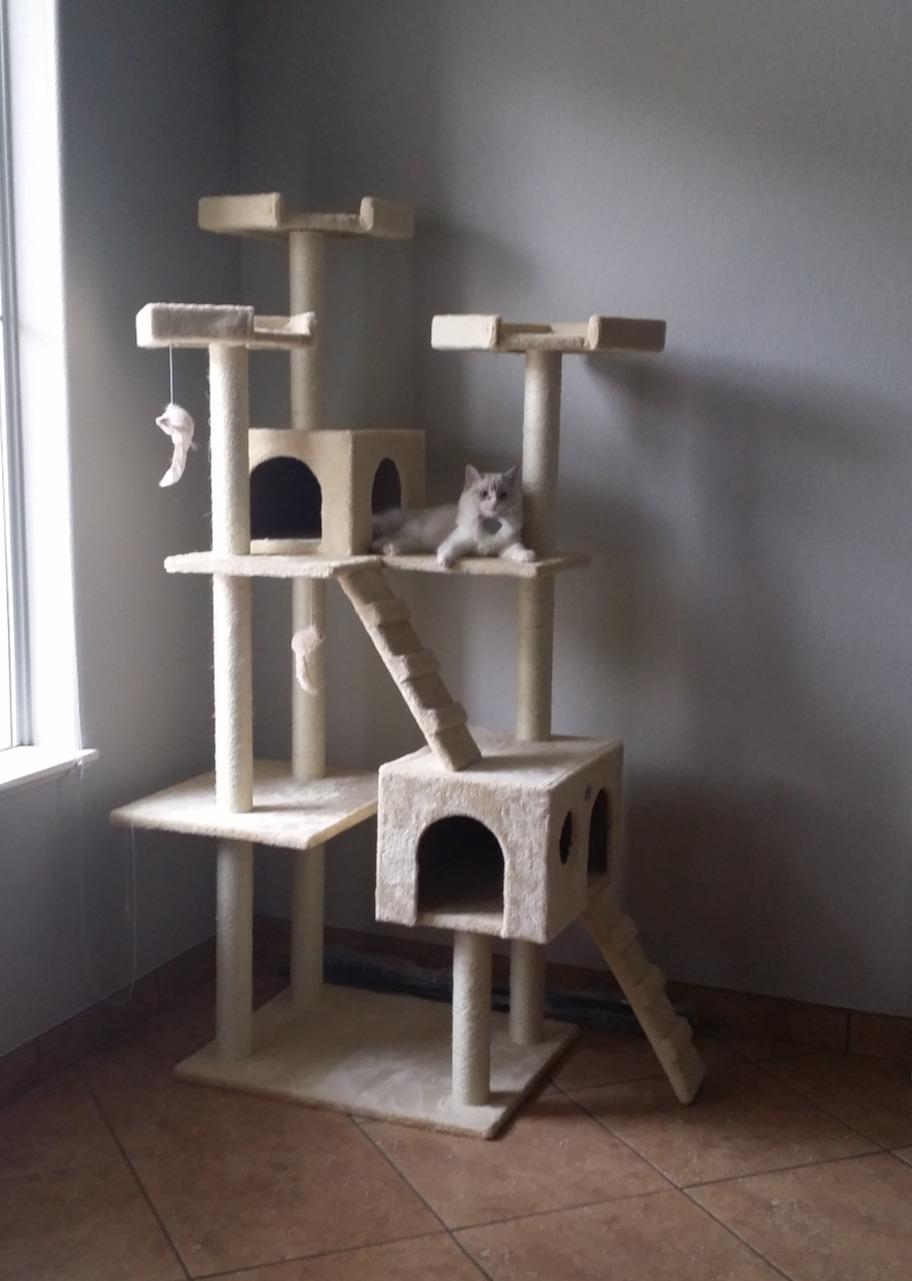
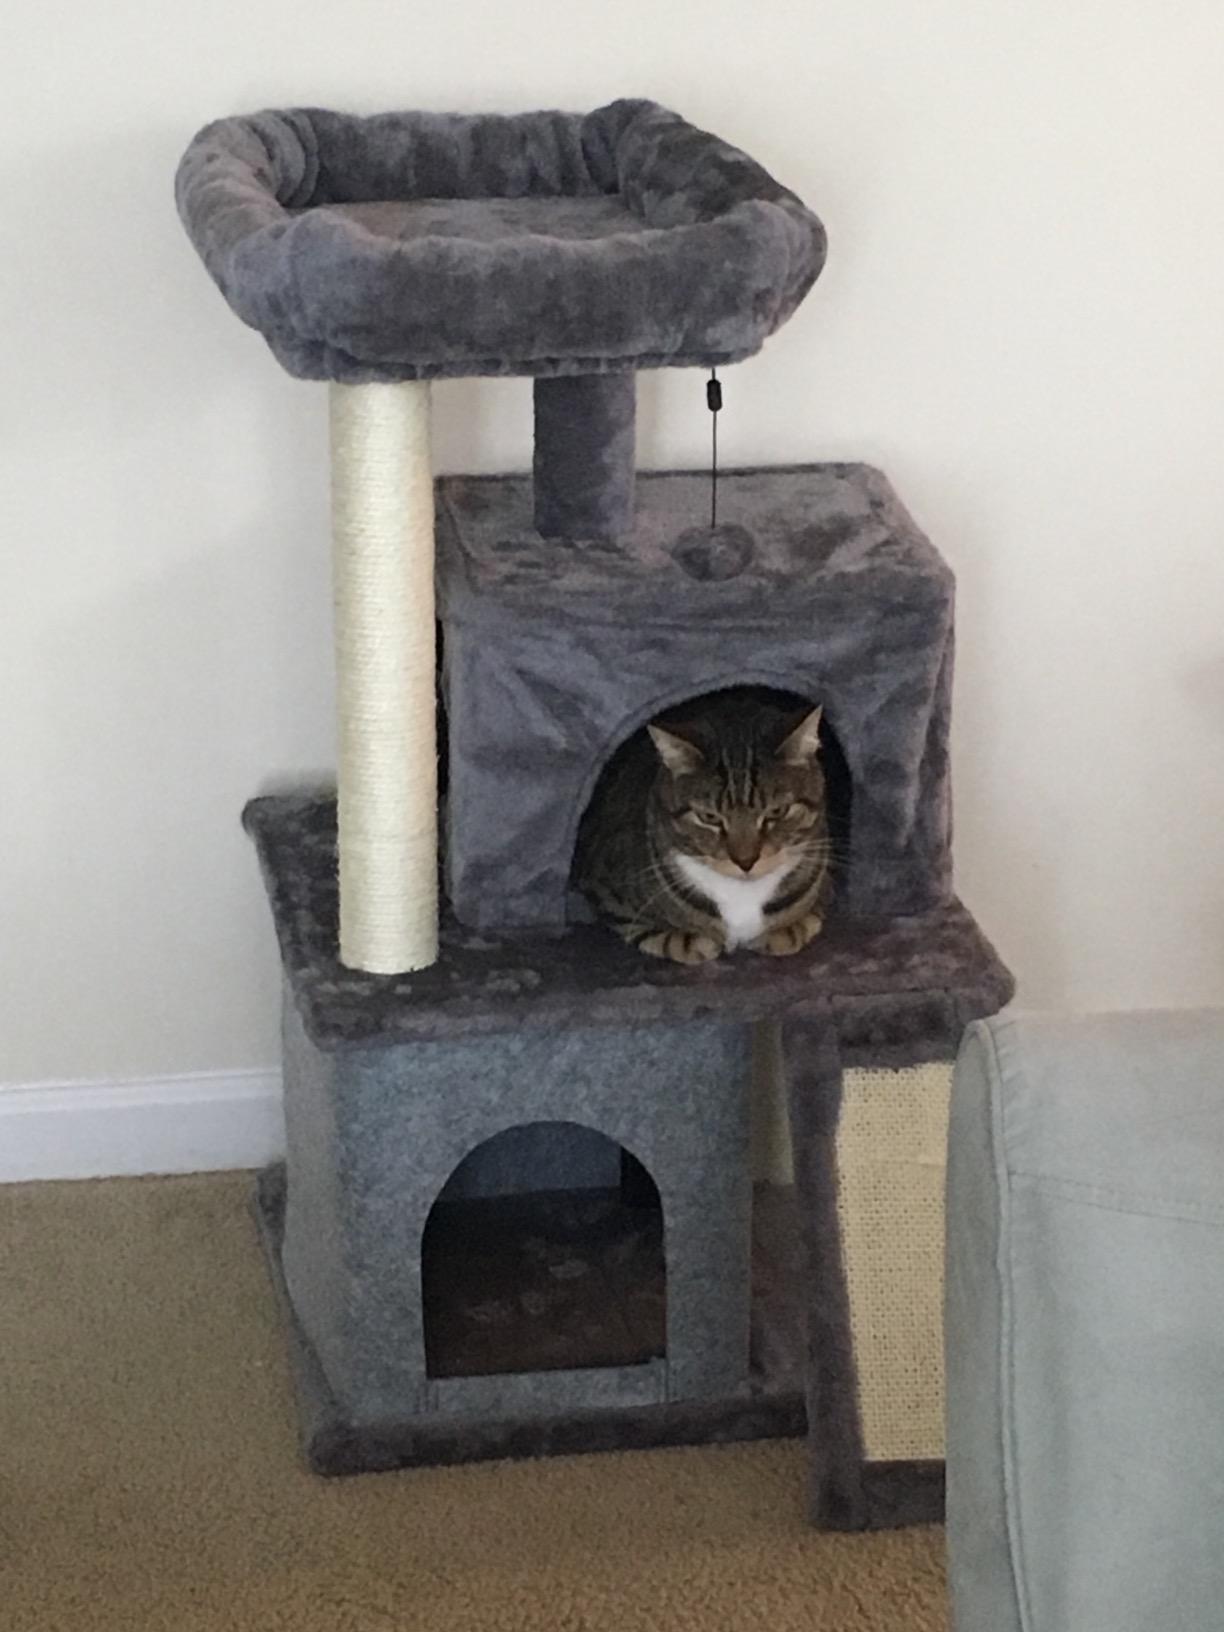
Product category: items_cat tree
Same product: no